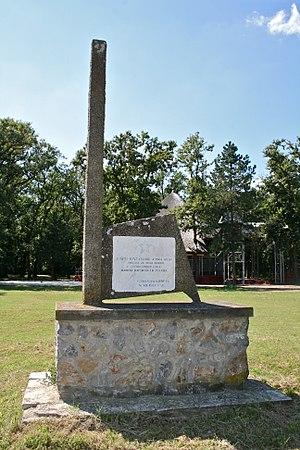
Les sites mémoriels constituent l'une des quatre catégories de classement des monuments historiques de la Serbie. L'inventaire, élaboré et publié par l'Institut pour la protection du patrimoine de la République, recense 71 sites protégés.
Cet article recense les monuments à la Seconde Guerre mondiale en Serbie.
La forêt de Bojčin est située en Serbie, dans la municipalité belgradoise de Surčin et sur le territoire du village de Progar. Associée à la lutte des Partisans communistes de Josip Broz Tito contre l'envahisseur nazi, elle est inscrite sur la liste des sites mémoriels de grande importance de la République de Serbie.